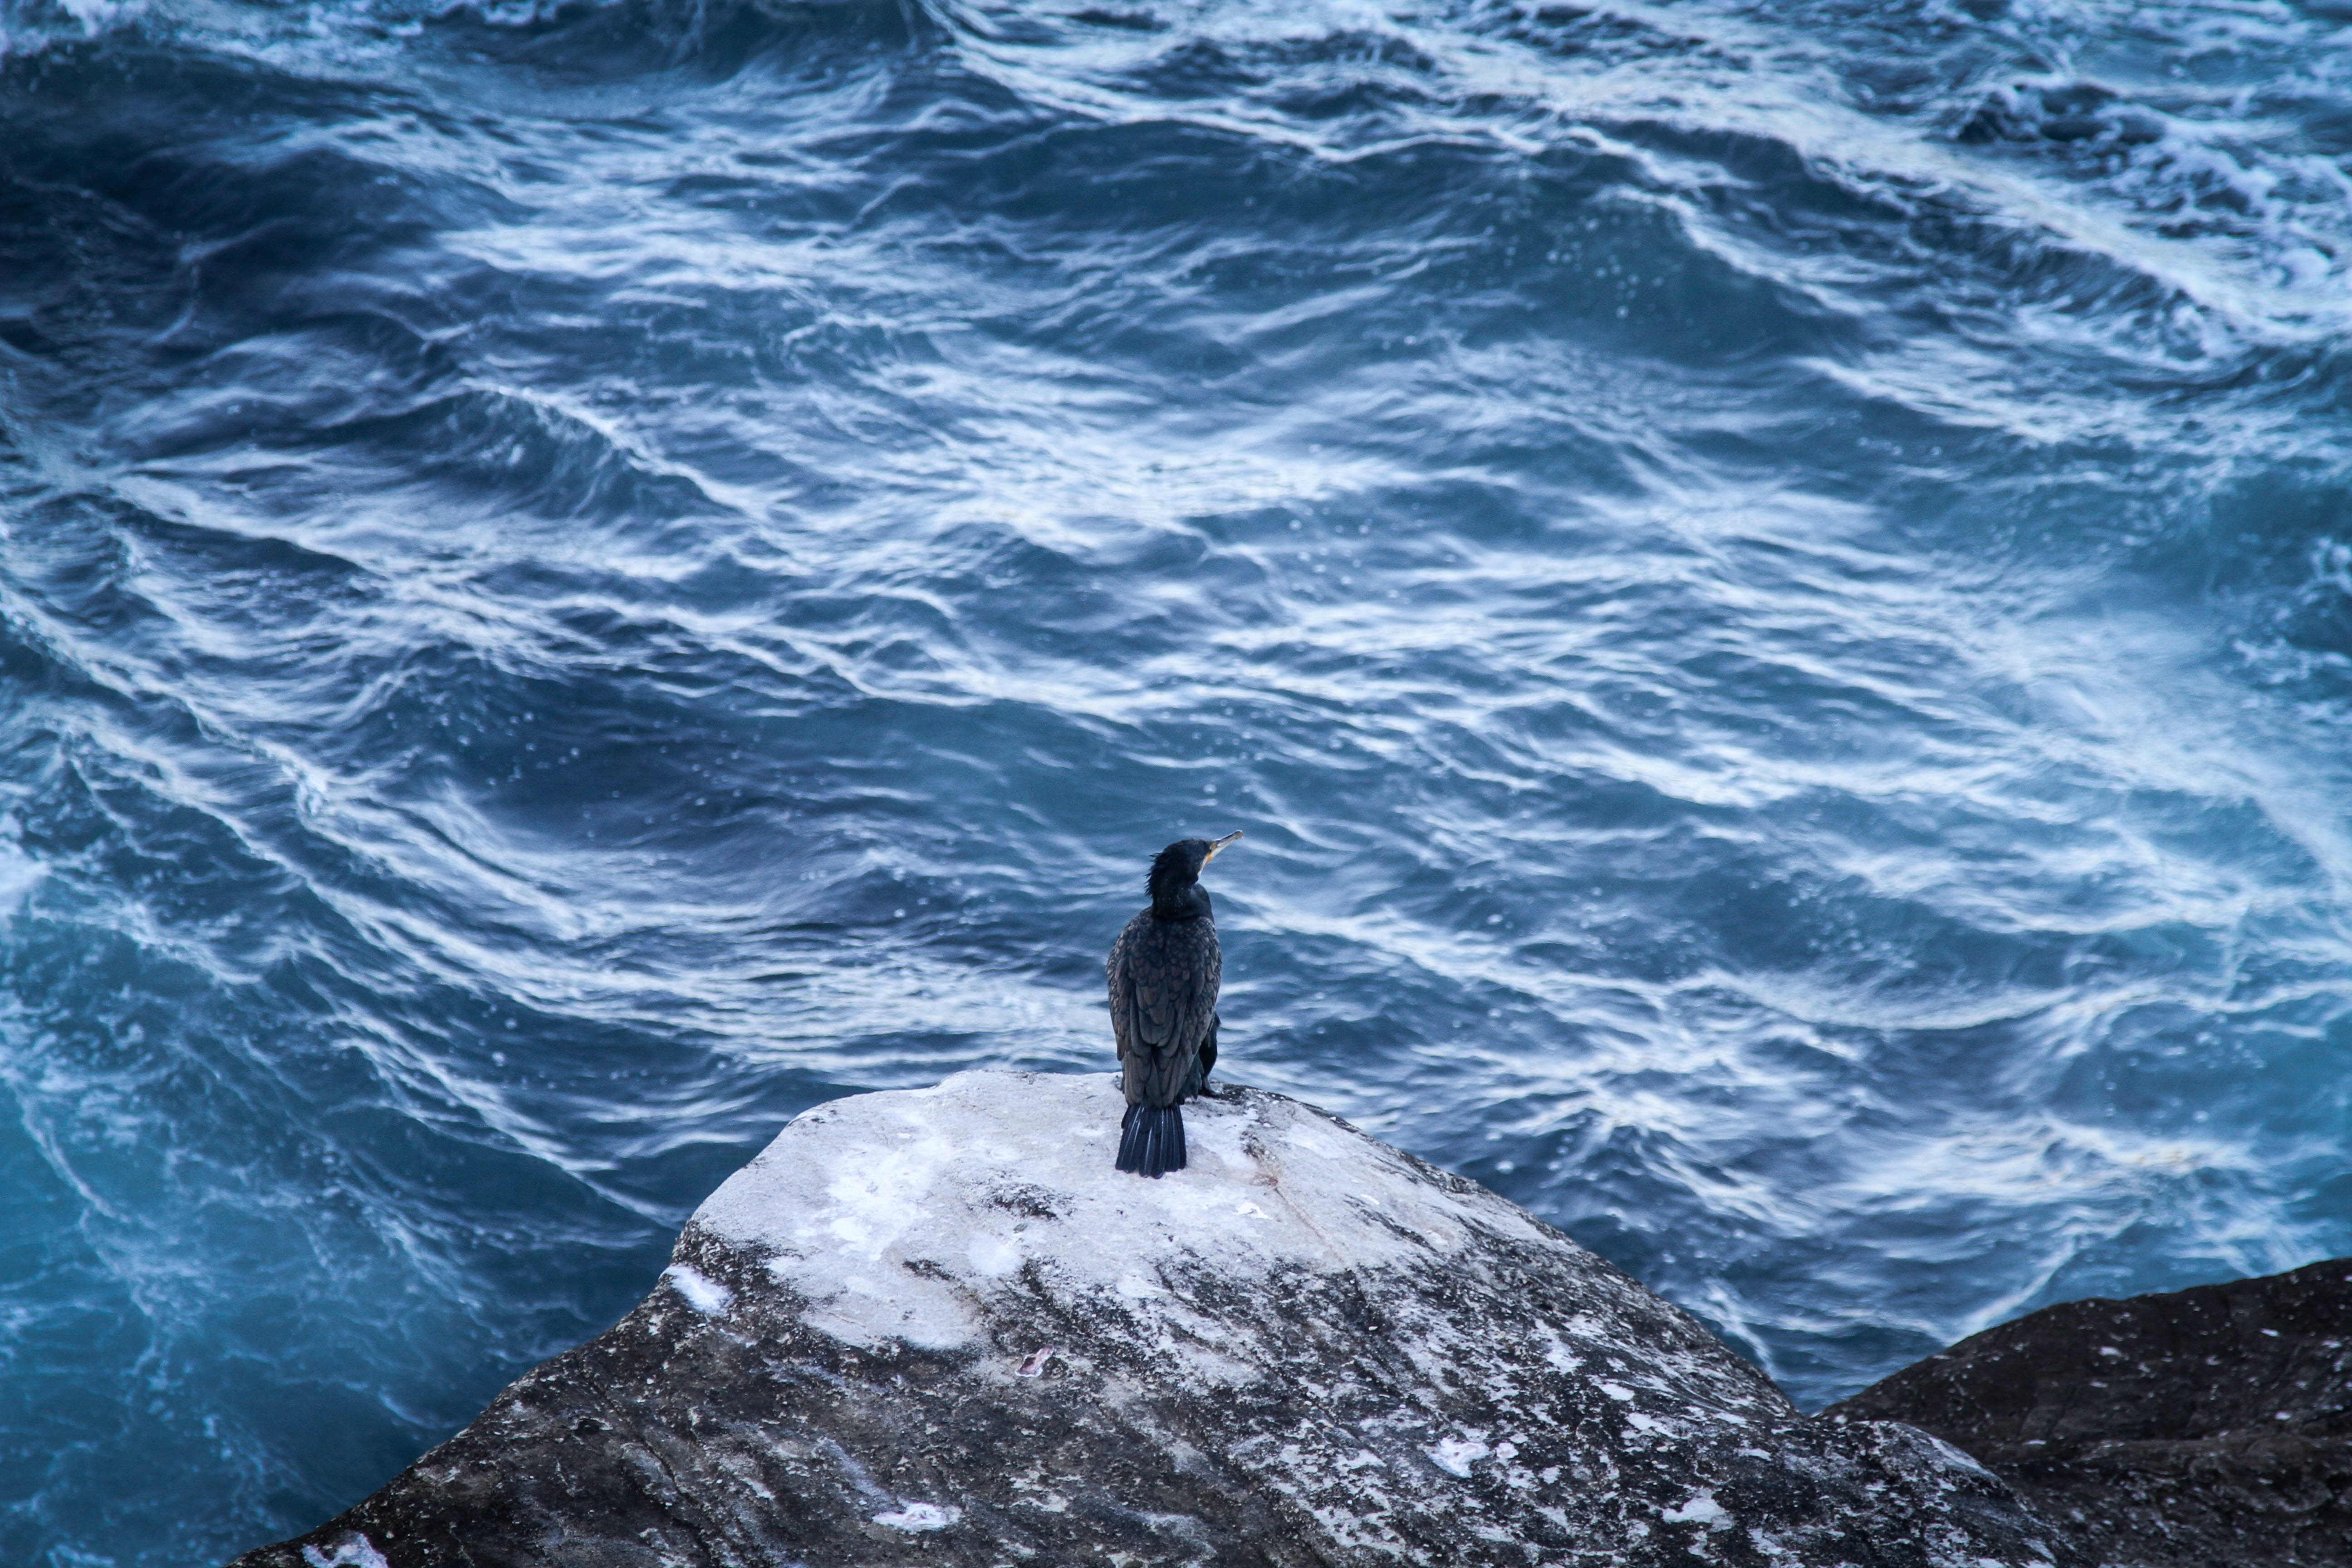
beach, landscape, sea, water, nature, ocean, bird, wave, peaceful, peace, outdoors, waves, marine mammal, wind wave, marine biology, whales dolphins and porpoises